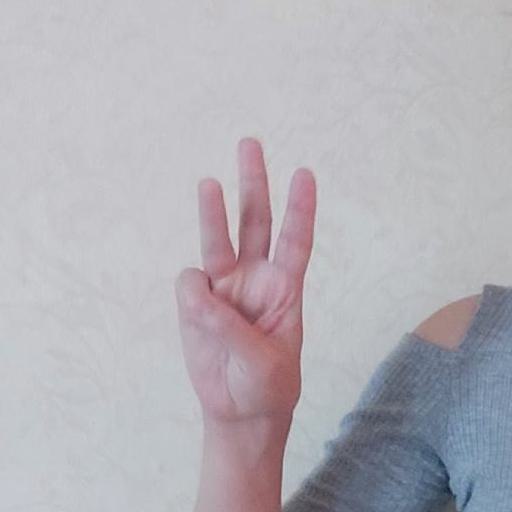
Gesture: three